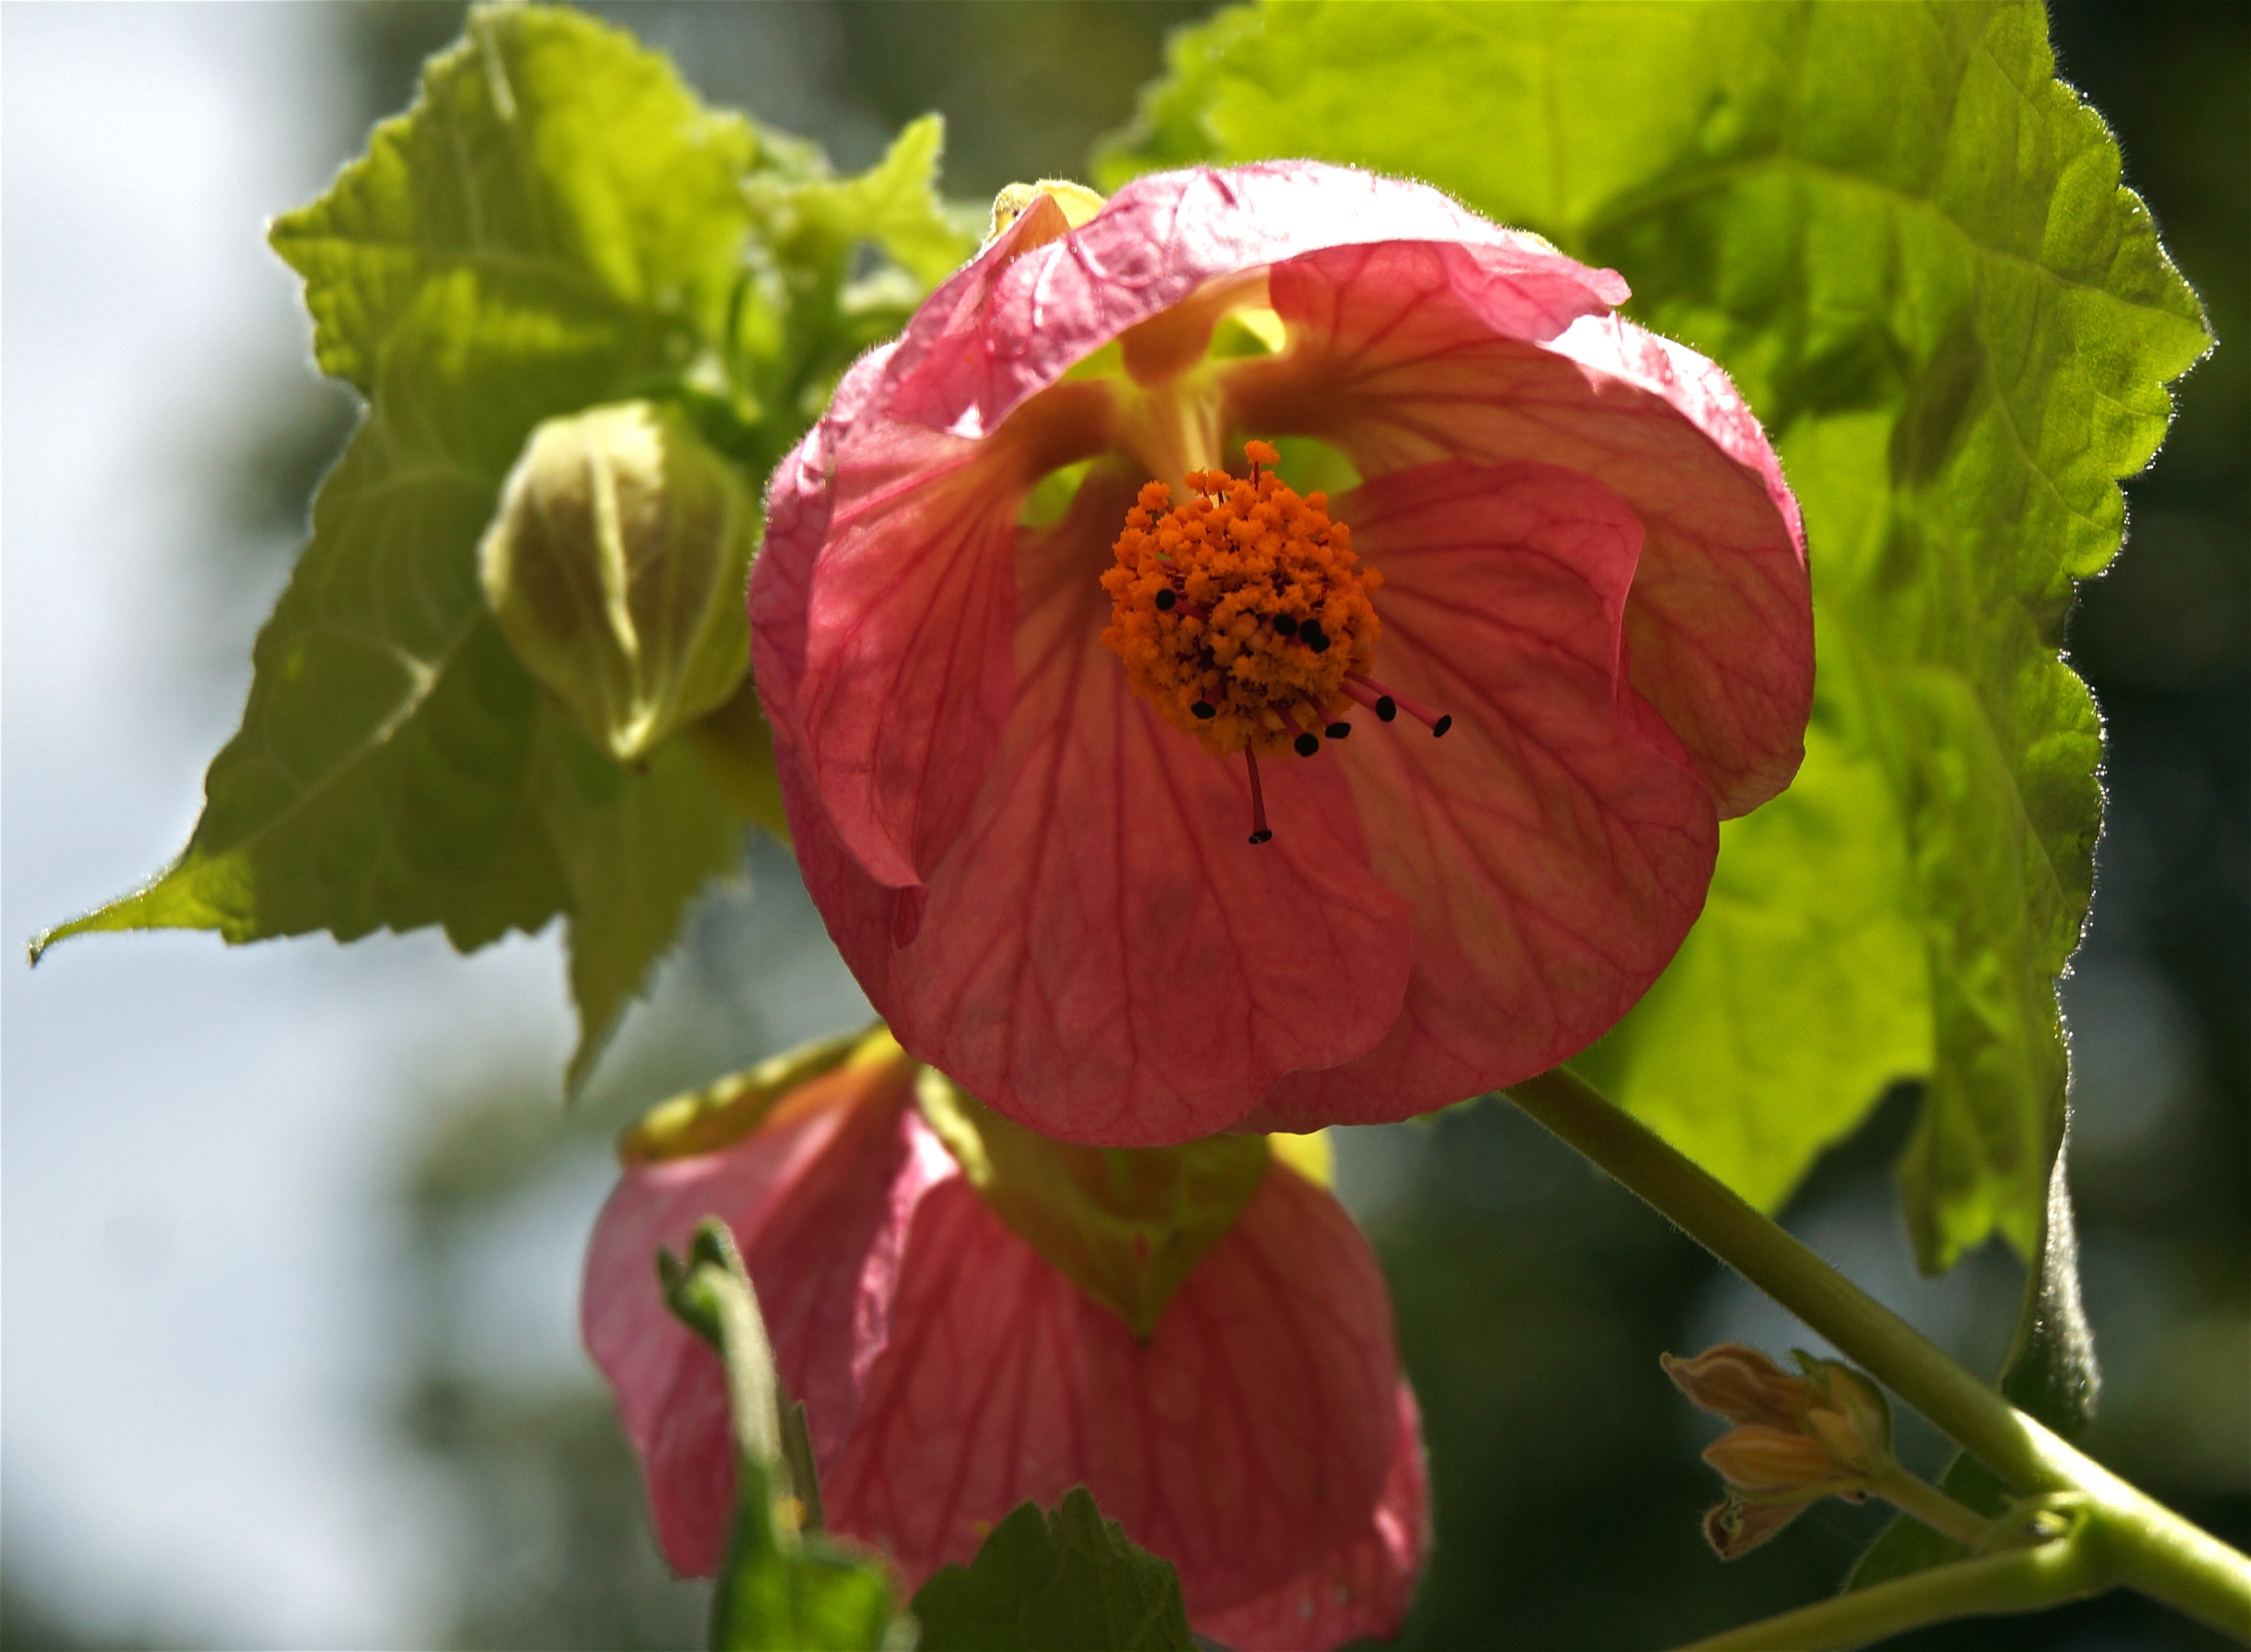
nature, blossom, plant, deck, leaf, flower, petal, bloom, botany, garden, pink, flora, wildflower, close up, bud, macro photography, flowering plant, container plant, flowering maple, annual plant, land plant